East Falls, Philadelphia

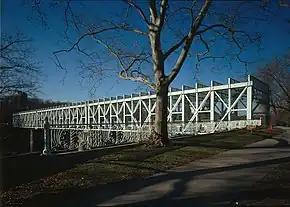
Falls Bridge in the East Falls section of Philadelphia

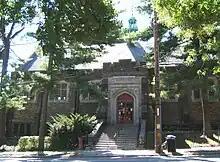
Falls of Schuylkill Branch

East Falls (also The Falls, formerly the Falls of Schuylkill) is a neighborhood in Lower Northwest, Philadelphia, Pennsylvania, United States. It lies on the east bank of the "Falls of the Schuylkill," cataracts submerged in 1822 by the Schuylkill Canal and Fairmount Water Works projects. East Falls sits next to the Germantown, Roxborough, Allegheny West, and the Nicetown-Tioga neighborhoods. Wissahickon Valley Park separates it from Manayunk, Philadelphia.